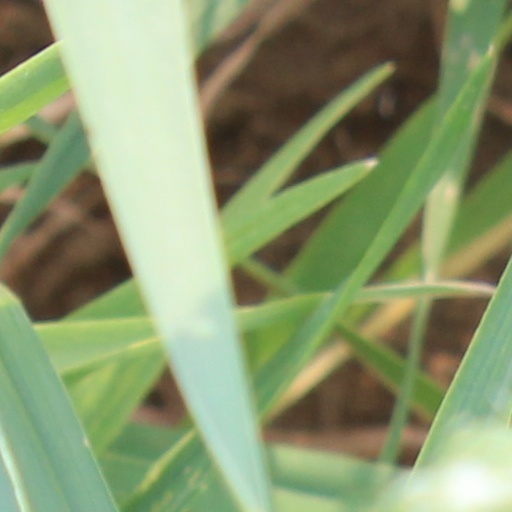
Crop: wheat